NASCAR Arcade

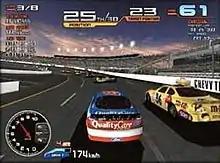

"NASCAR Arcade" is a racing game based on the 1999 NASCAR Winston Cup Series. Four tracks are available to select from: Talladega Superspeedway, Richmond International Raceway, and Watkins Glen International, as well as a "Team SEGA" secret track. Each track represents a different level of difficulty. The goal of the game is to advance through the field of rival race cars, while racing against a timer. Reaching a goal before the timer reaches zero resets the timer and extends the play. There are Race and Time Attack modes in single-player, as well as a multiplayer mode where up to eight arcade cabinets can be linked. The game's arcade cabinet seat will move when hitting an opponent or being hit, and the game's deluxe cabinet includes a tubular roll cage. Secret codes via gear shifter and by highlighting a particular car and holding down the brake pedal would allow access to drivers such as Richard Petty, Adam Petty (who died prior to the game's release), and Dale Earnhardt Jr.